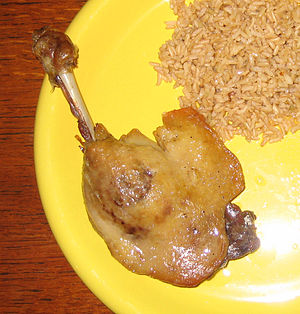
Confitering
Et konfitteret andelår
Confitering er en fransk konserverings- og tilberedningsmetode, som primært bruges på and og gås. Confire’ betyder at konservere på fransk. Ordet stammer fra latin: conficere.